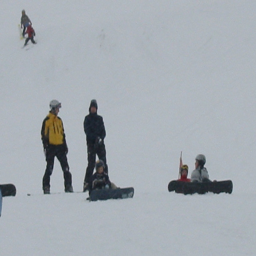
People sliding down the mountain slope in the snow.
people who are warmly dressed skating on the snow
Adults watching children sliding down a hill in winter.
Several adults and children are playing in the snow.
Four snowboarders take a break on a slope.